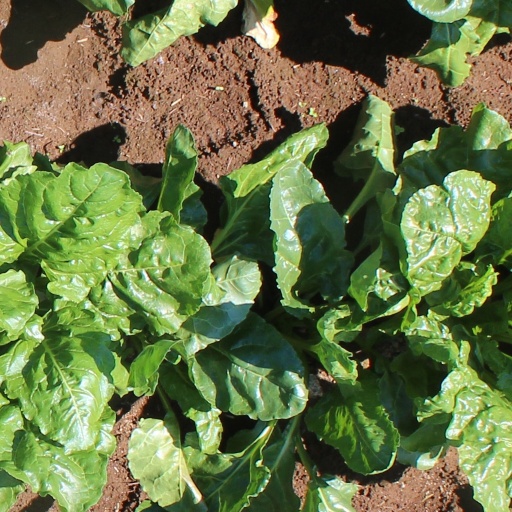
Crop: sugar beet